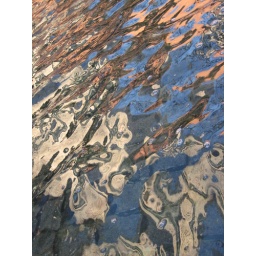
blue sky, stone buildings reflected in cobble-paved fountain